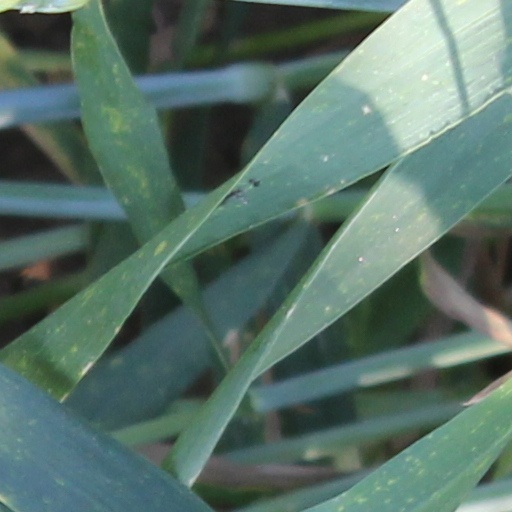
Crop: wheat